Zaans Museum

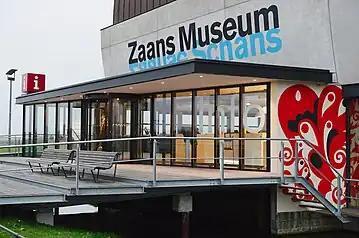
Zaans Museum - Entrance

The museum houses cultural-historical and regional collections examining the residential and industrial culture. In 2015, the museum acquired a painting from the Zaan period (4 June – 8 October 1871) of the French impressionist painter Claude Monet, entitled 'The Voorzaan and the Westerhem'.